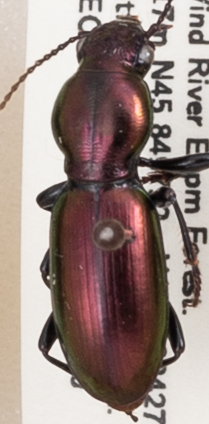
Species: Zacotus matthewsii
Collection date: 2019-07-30
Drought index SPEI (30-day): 0.156
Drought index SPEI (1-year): -1.45
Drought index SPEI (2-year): -2.09